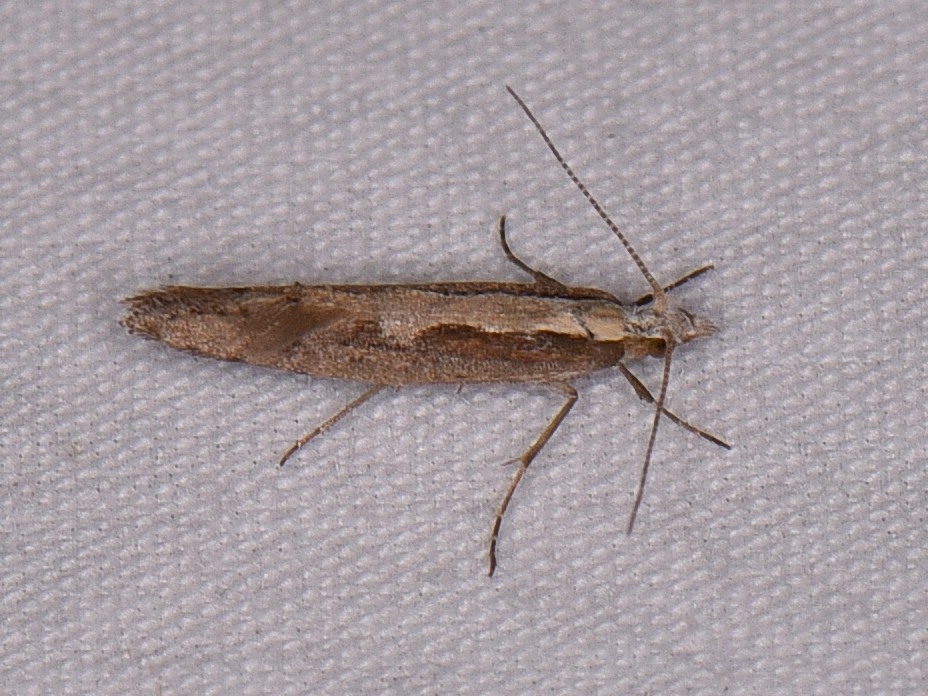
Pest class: diamondback_moth